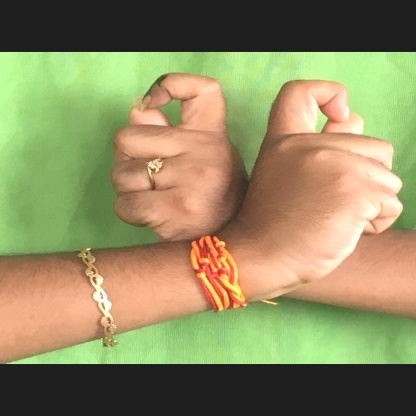
Mudra: Berunda